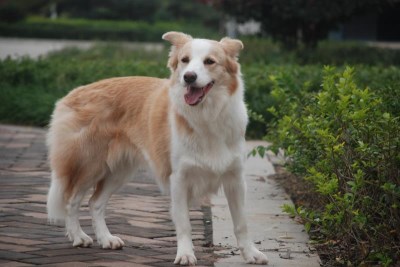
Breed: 2594-n000109-Border_collie